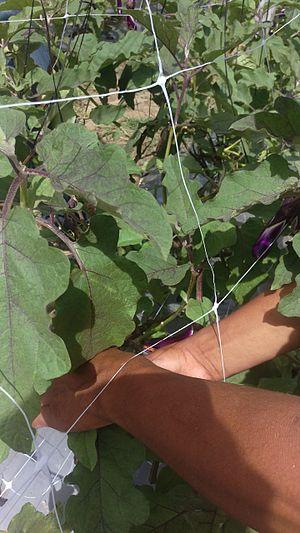
Un filet de palissage ou filet à ramer, est un type de filet utilisé en horticulture.